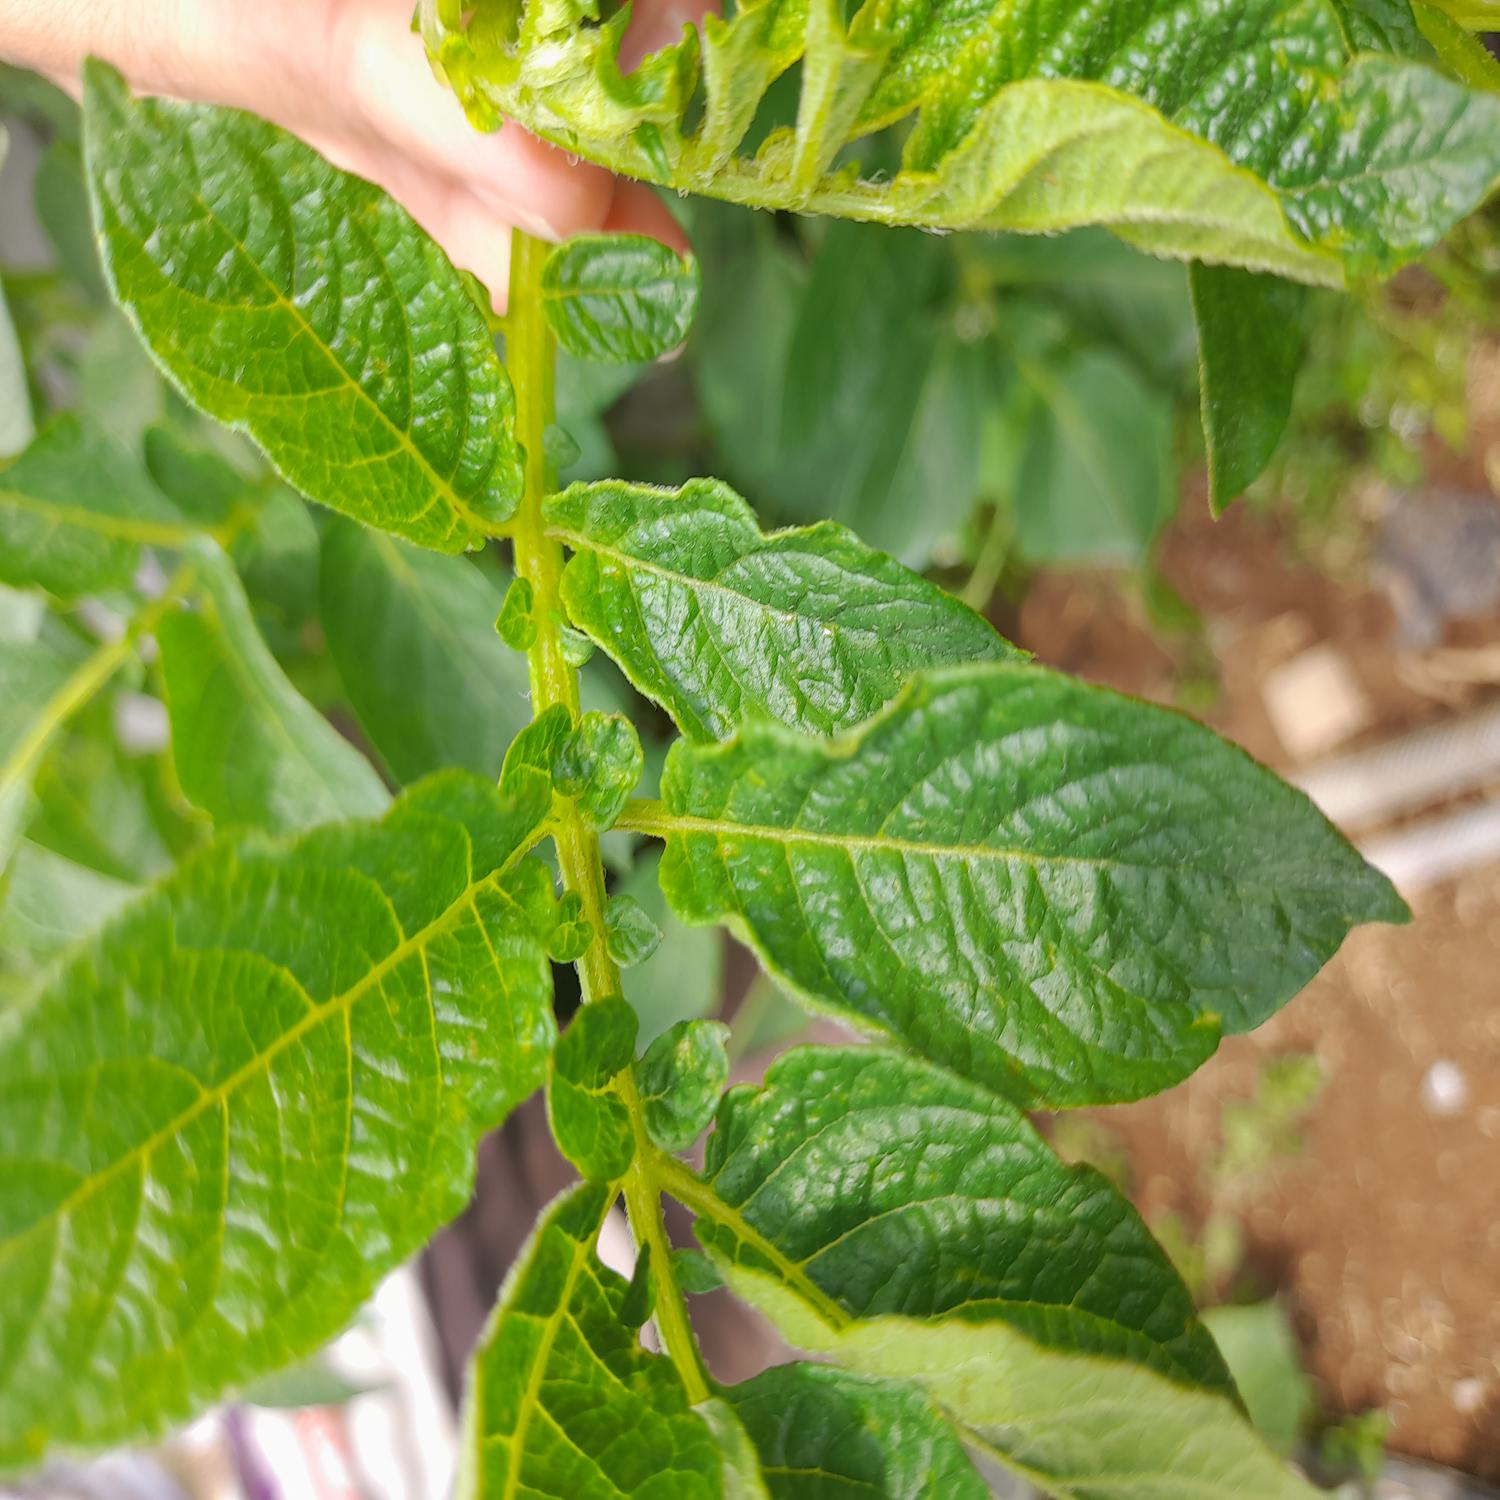
Label: Virus